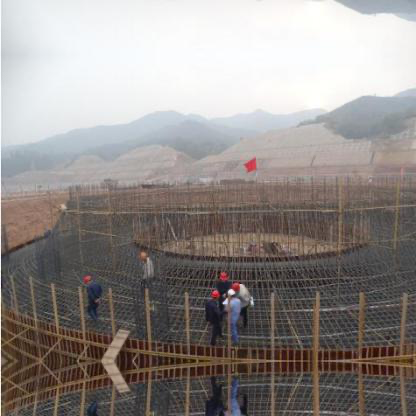
Objects in the image:
label: helmet
label: helmet
label: helmet
label: helmet
label: helmet
label: helmet